Alonso Martínez (Madrid Metro)

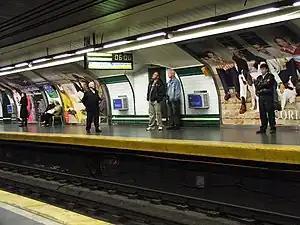

Alonso Martínez is a station on Line 4, Line 5 and Line 10 of the Madrid Metro. It is located in Zone A.